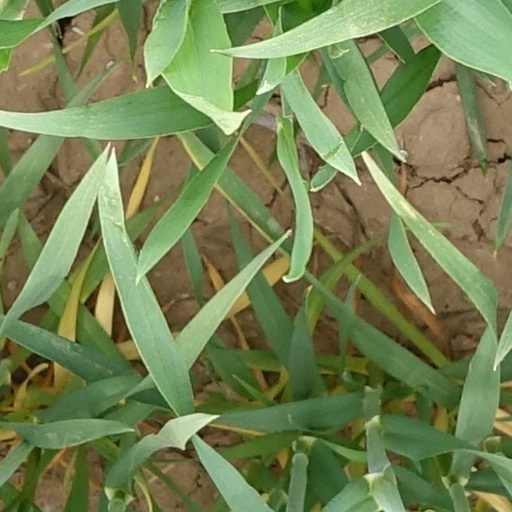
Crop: wheat